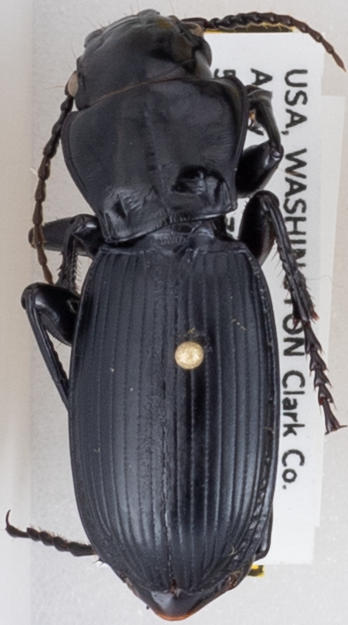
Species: Pterostichus lama
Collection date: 2020-08-11
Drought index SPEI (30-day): -1.13
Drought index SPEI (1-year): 0.27
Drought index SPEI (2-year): -1.69